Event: Nepal Earthquake
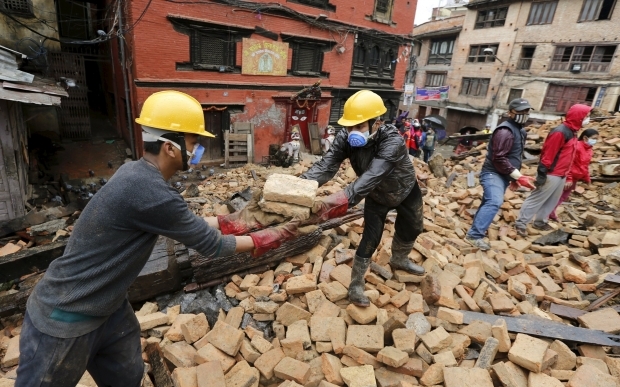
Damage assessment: damage